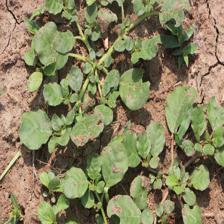
Label: BroadLeafWeed